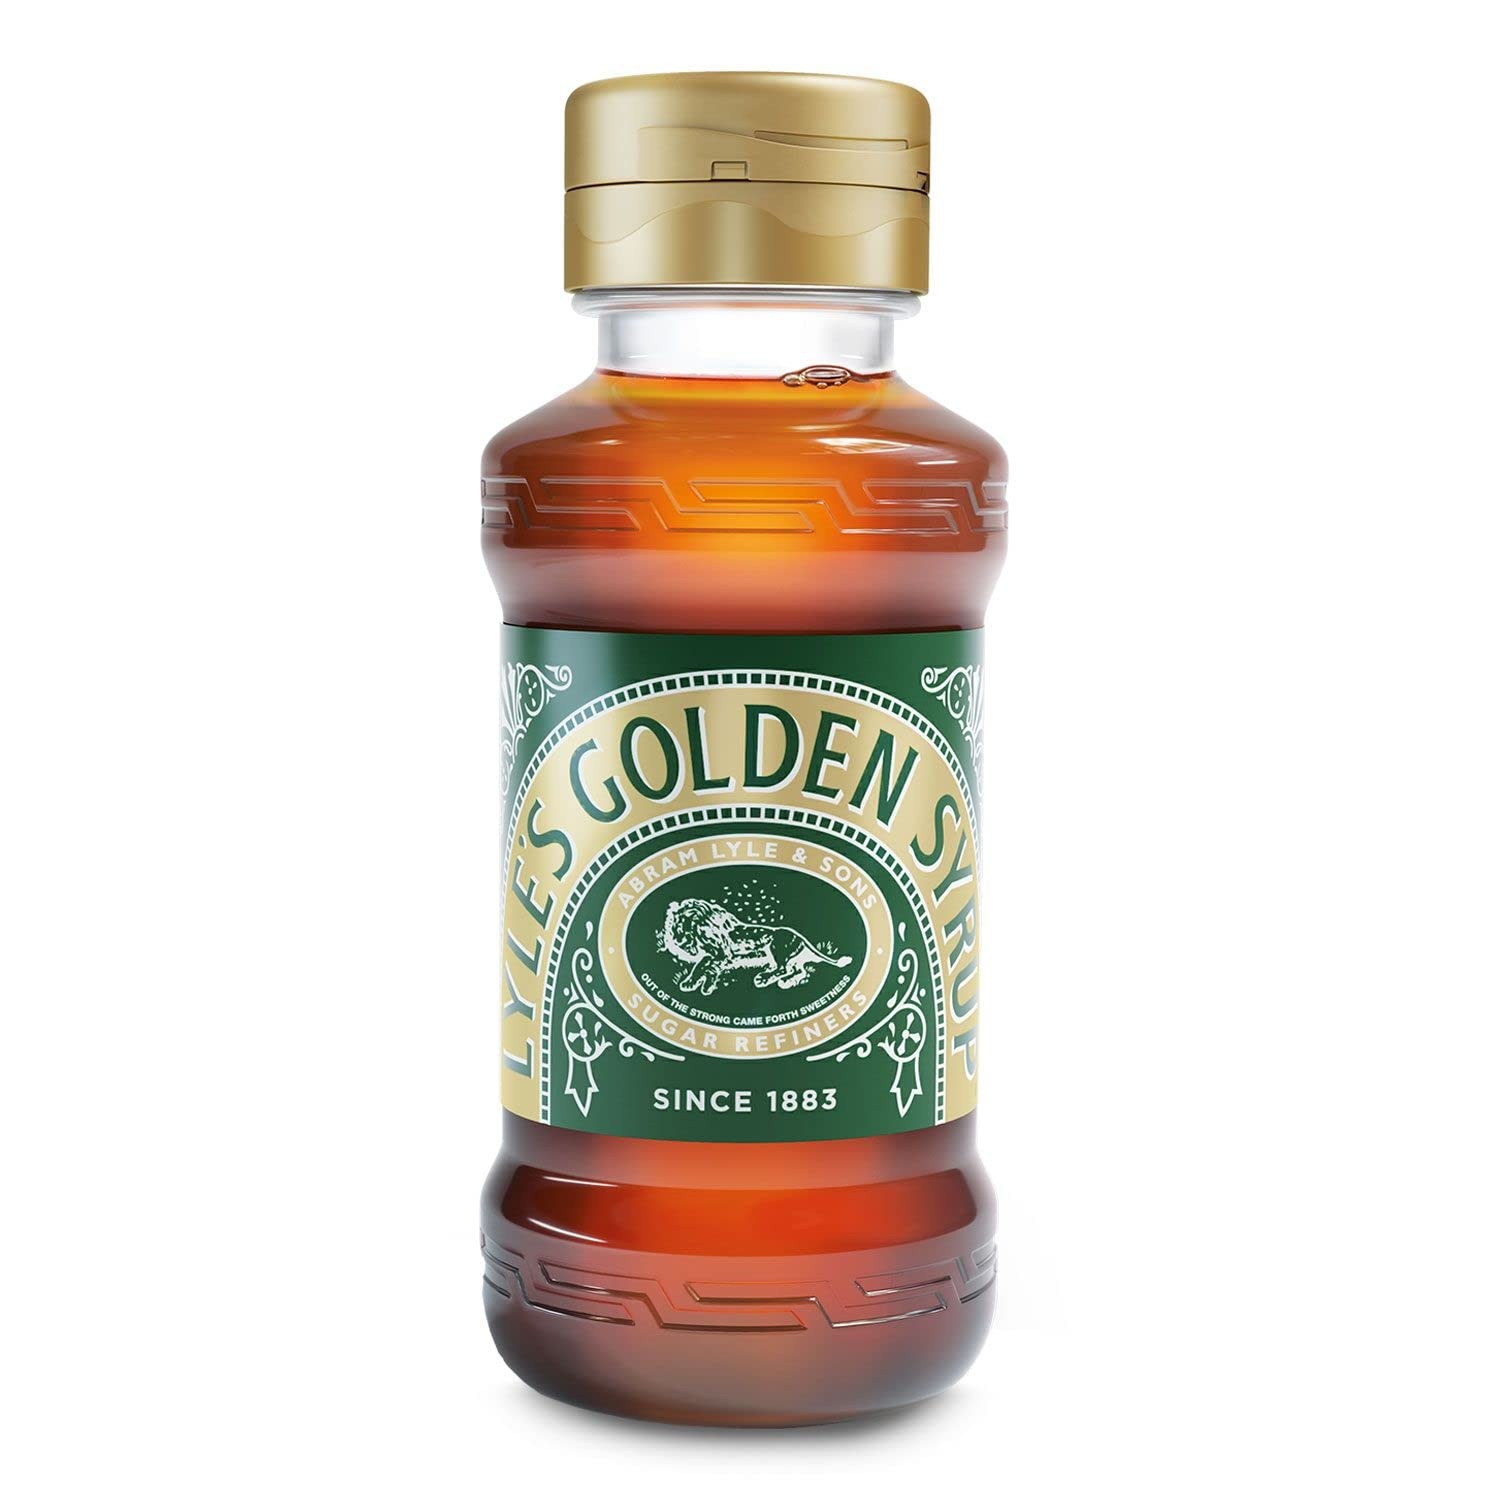
Item Name: SYRUP GOLDEN
Bullet Point 1: All natural syrup for baking and cooking
Bullet Point 2: Well known and used by famous pastry chefs worldwide like rose levy Birnbaum, celebrated author of the cake bible and the pie and pastry bible
Bullet Point 3: From pure cane syrup; no artificial flavors, colors or preservatives
Bullet Point 4: Product of great Britain
Bullet Point 5: Packaging May Vary
Value: 11.0
Unit: Fl Oz

Price: 12.805